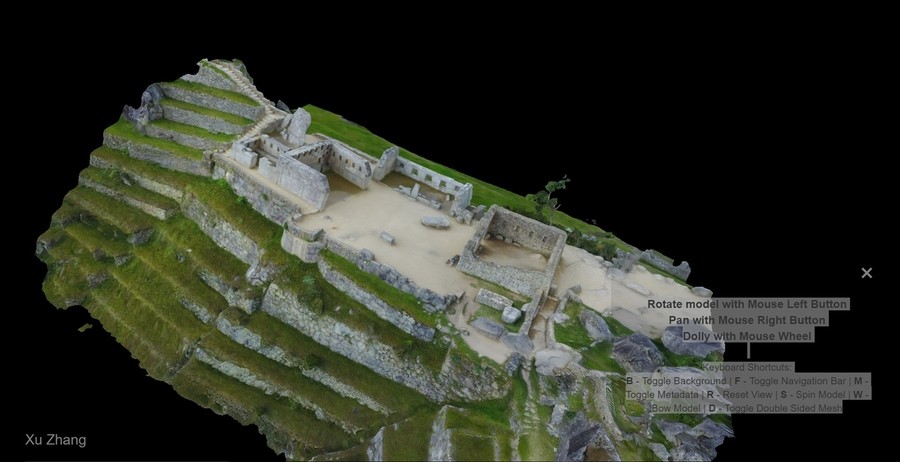
Landmark: Machu Picchu